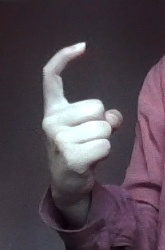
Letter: ra